Nanaimo—Cowichan

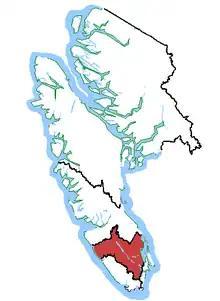
Nanaimo—Cowichan in relation to other Vancouver Island federal electoral districts.

Nanaimo—Cowichan is a former federal electoral district in British Columbia, Canada, which was represented in the House of Commons of Canada between 1988 and 2015. It was located on Vancouver Island.